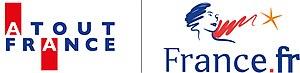
logo de Atout France, l'Agence de développement touristique de la France
Atout France, Agence de développement touristique de la France, est un groupement d'intérêt économique, opérateur de l'État français en matière de tourisme. Ses objectifs sont la promotion du tourisme en France, la réalisation d'opérations d'ingénierie touristique et la mise en œuvre d'une politique de compétitivité et de qualité des entreprises du secteur.